Kevin Kastning

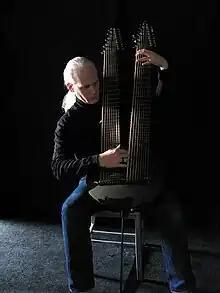
Kevin Kastning with the 36-string Kevin Kastning Signature Double Contraguitar by Emerald Guitars

Kevin Kastning (born in Wichita, Kansas) is an American guitarist, composer and musical instrument inventor. He plays the 36-string Double Contraguitar, 30-string Double Contraguitar, 30-string Contra-Alto guitar, 24-string Double Subcontraguitar, 18-string Contraguitar, 17-string Hybrid Extended Classical guitar, 15-string Extended Classical guitar, twelve-string guitar, six-string guitar, fretless guitar, 12-string extended baritone guitar, 6-string bass-baritone guitar, alto guitar, the 14-string contraguitar, the 16-string contraguitar, the 17-string contraguitar, 12-string soprano guitar, mandolin, piano, and bass.